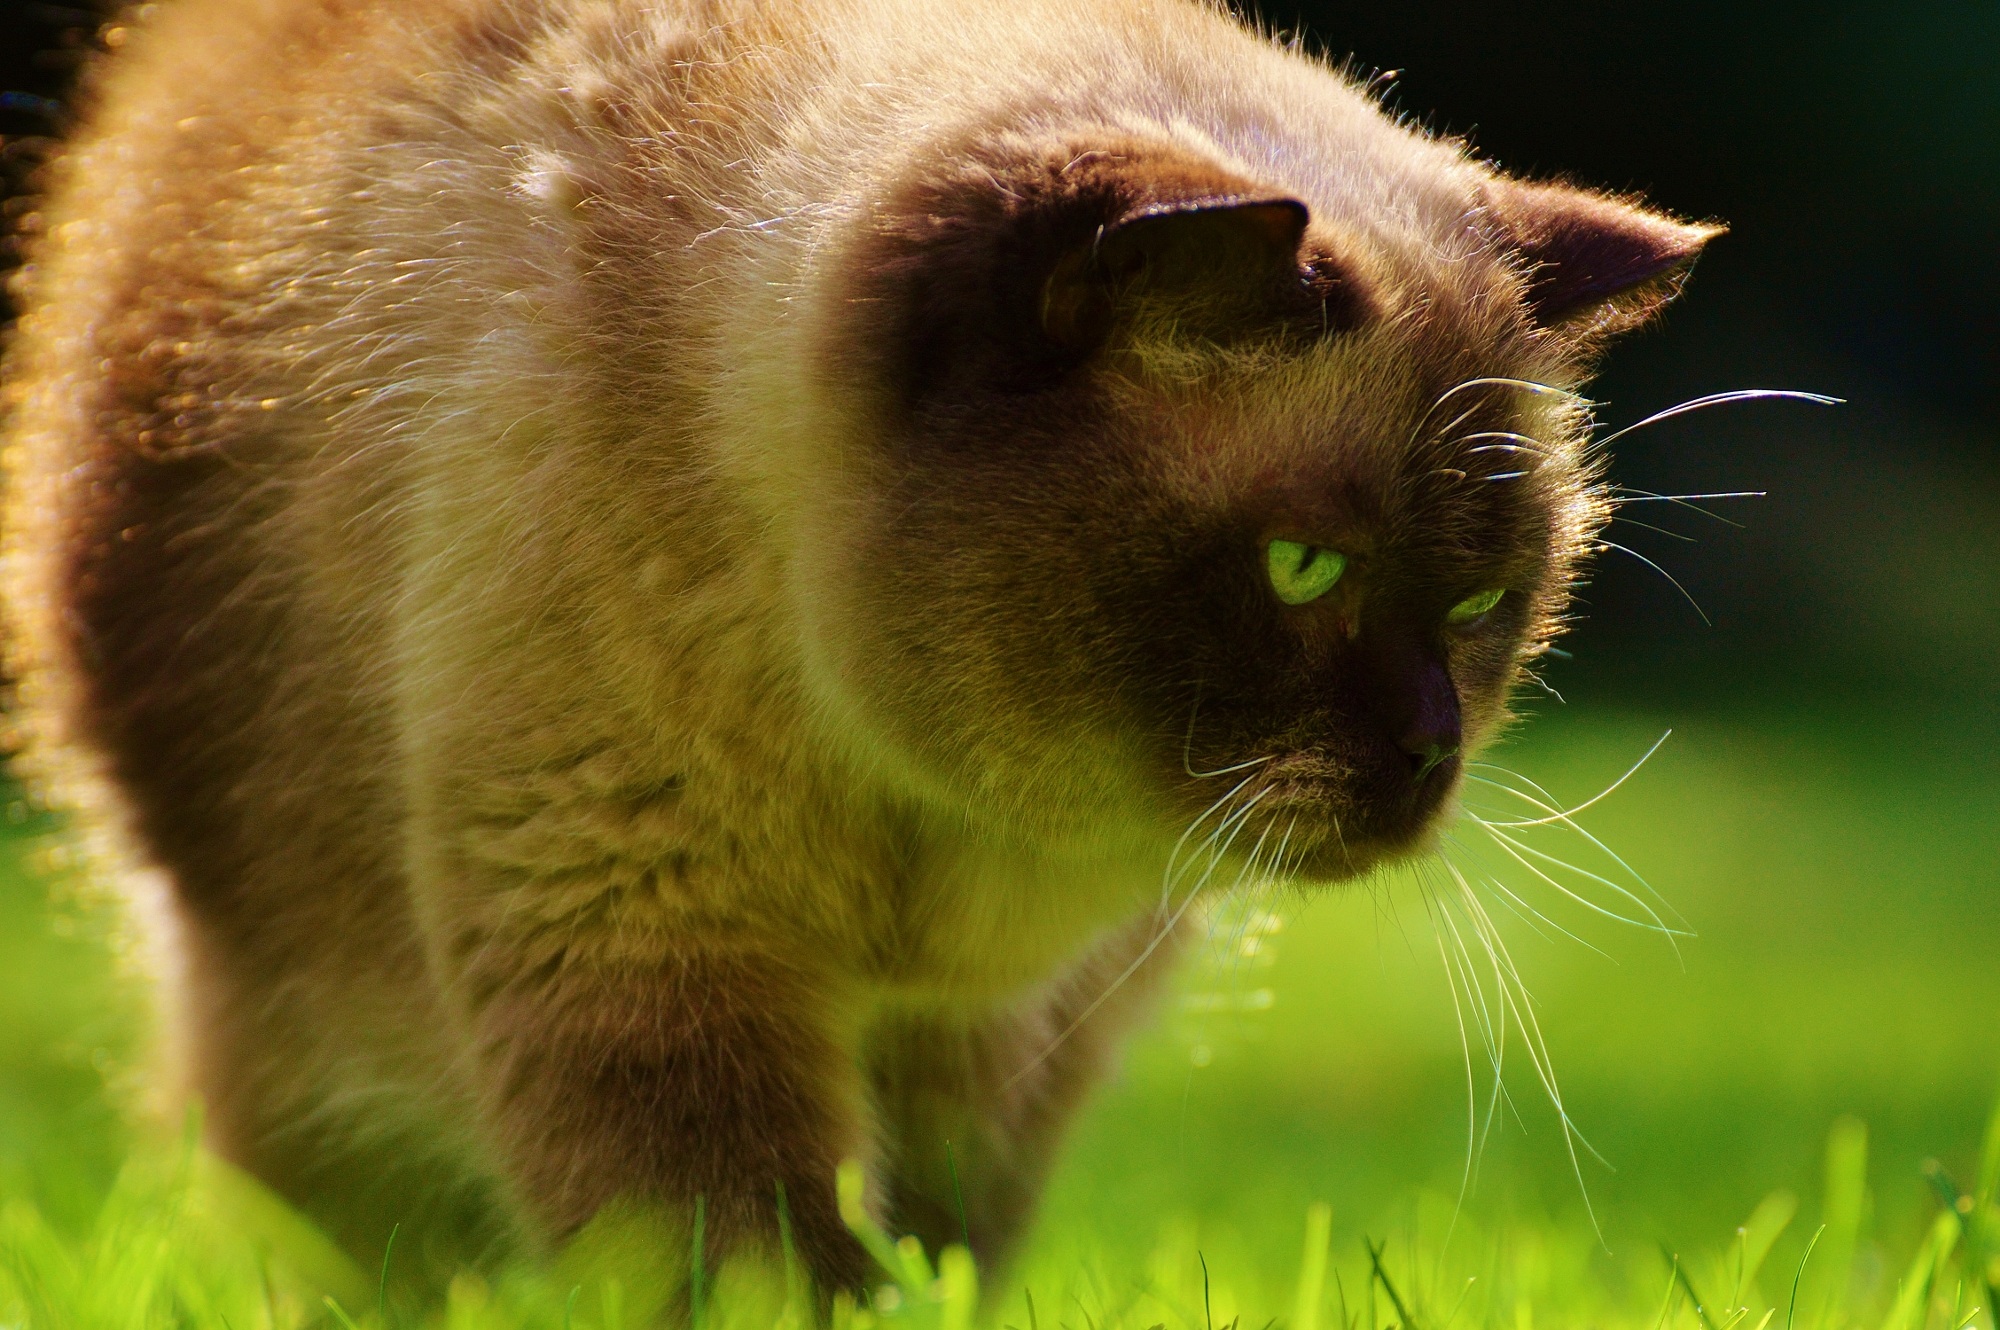
grass, sweet, animal, cute, fur, cat, brown, mammal, fauna, blue eye, close up, thoroughbred, nose, whiskers, snout, beige, adidas, lurking, vertebrate, mieze, dreamy, dear, british shorthair, wild cat, small to medium sized cats, cat like mammal